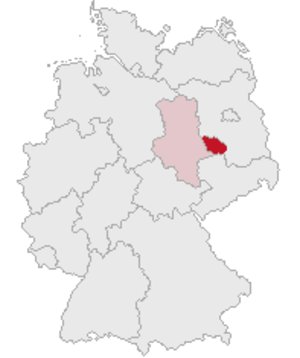
Landkreis Wittenberg
Tyskland, beliggenhed af Wittenberg markeret
Landkreis Wittenberg er en Landkreis i den østlige del af den tyske delstat Sachsen-Anhalt. Den ligger ved floderne Elben og Schwarze Elster. Nabokreise er i nord de brandenburgske Landkreise Potsdam-Mittelmark og Teltow-Fläming, i øst den brandenburgske Landkreis Elbe-Elster, i syd den Sachiske Torgau-Oschatz og Delitzsch og i vest Landkreis Anhalt-Bitterfeld og den kreisfri by Dessau-Roßlau.